Lipitsa culture

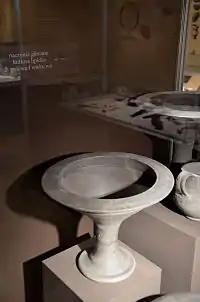
2nd century pottery of the Lipitsa culture in display at the Archaeological Museum of Kraków.

Smiszko (1932), Kostrzewski (1949), Sulimirski (1972), Cigilik (1975), Kozak (1989 and 2006), Shchukin (1989 and 2006) explicitly assign to it a Dacian / North Thracian origin. Still in the early Roman period, this Thracian population was dominated by strong Celtic influences or had simply absorbed Celtic ethnic components One of the most recent settlements on Dniester that is associated with Lipitsa culture is in Remezivtsi that existed before the early third century.